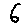
Label: 6